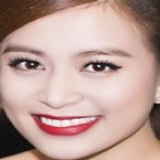
ca sĩ Hoàng Thùy Linh